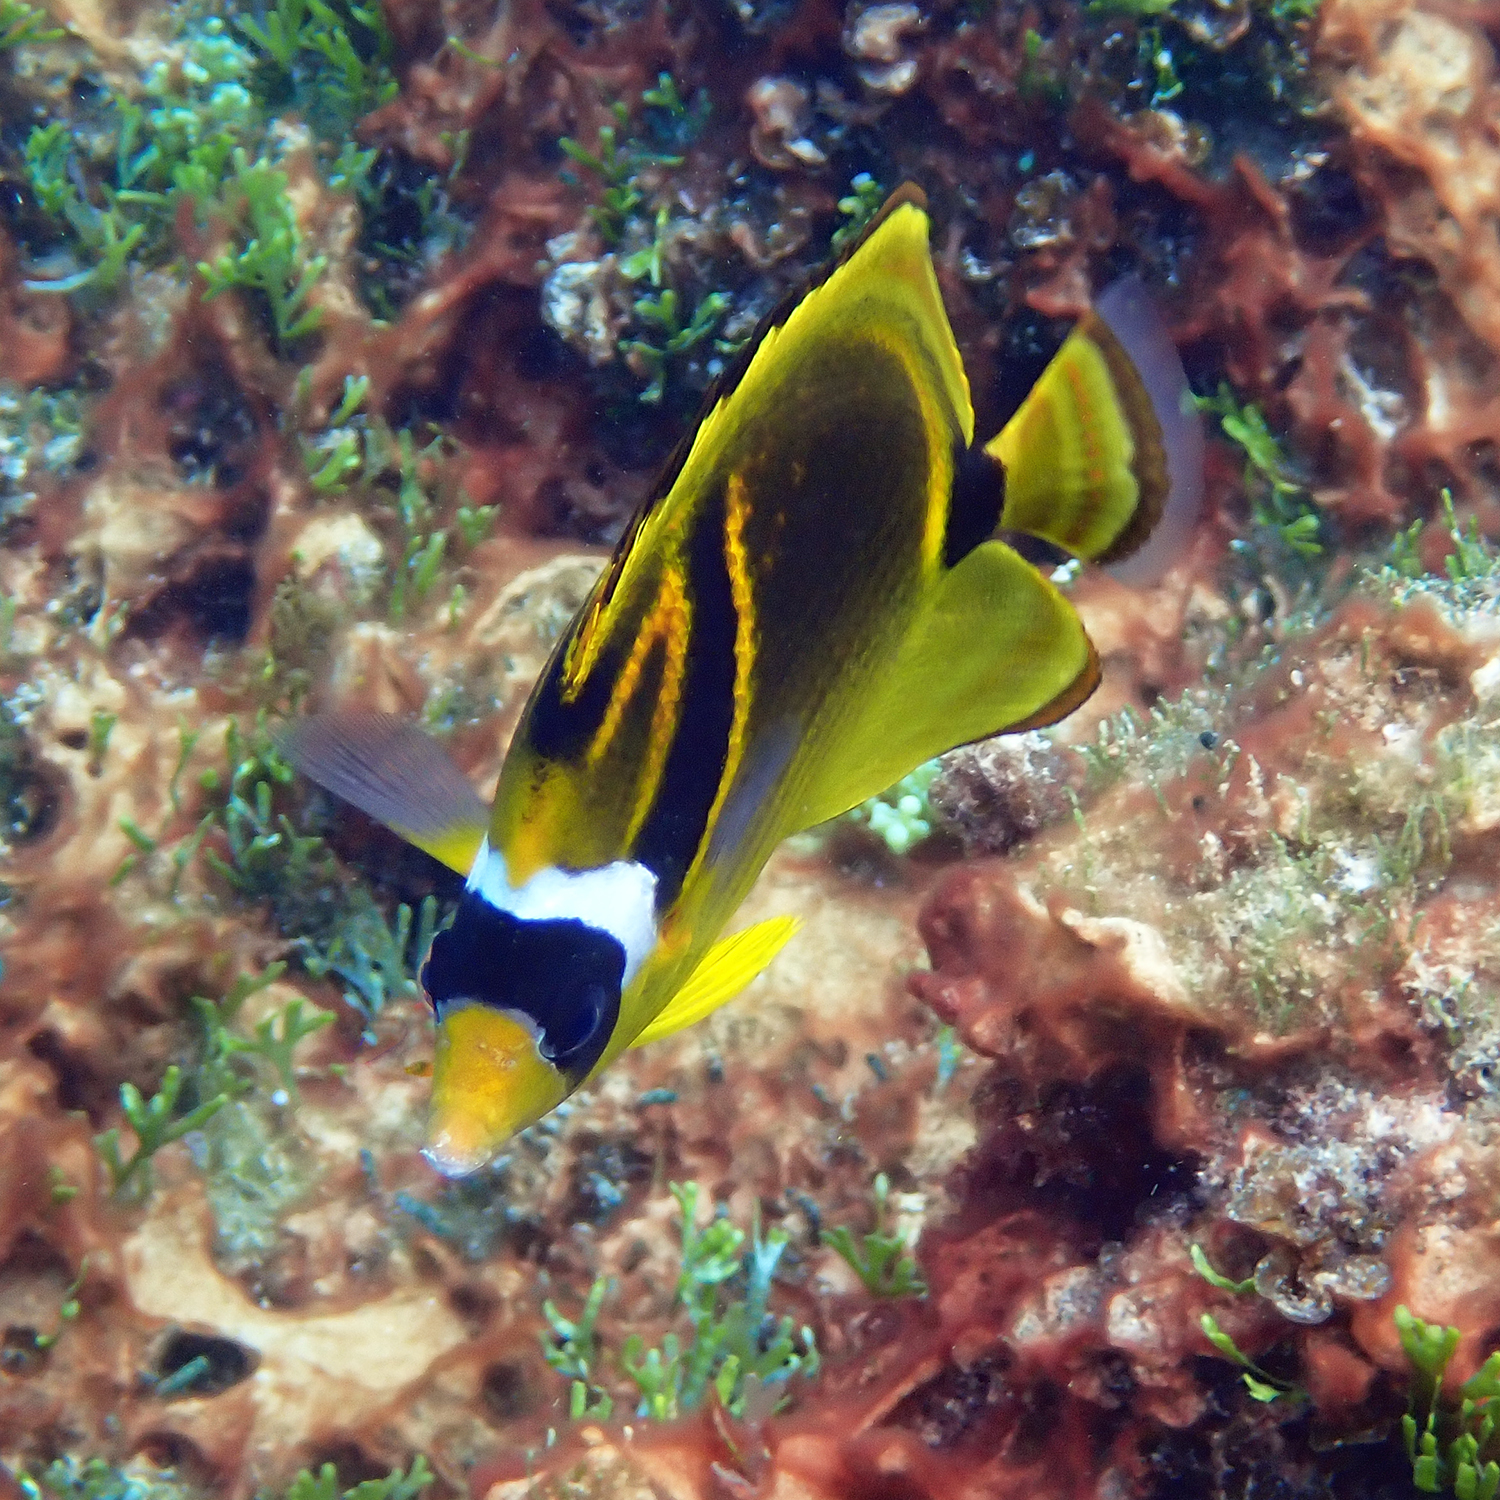
Chaetodon lunula (Raccoon Butterflyfish)